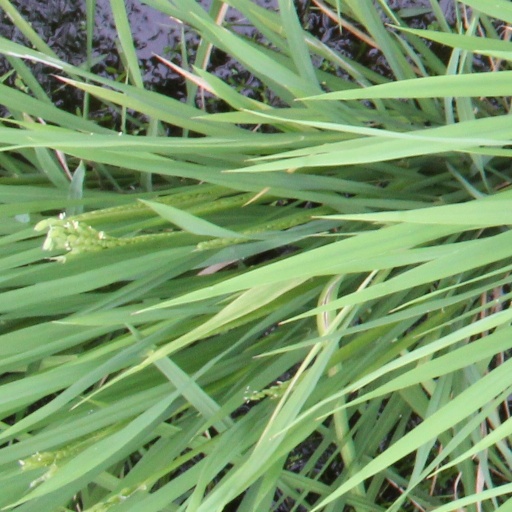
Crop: rice